Velhartice

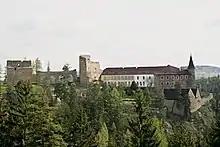
Velhartice Castle

The first written mention of the Velhartice settlement is from 1318. However, the Gothic Velhartice Castle was built already in 1290–1310 by Bušek the Elder and Bušek the Younger, who later became known as Lords of Velhartice and became chamberlains of Emperor Charles IV.